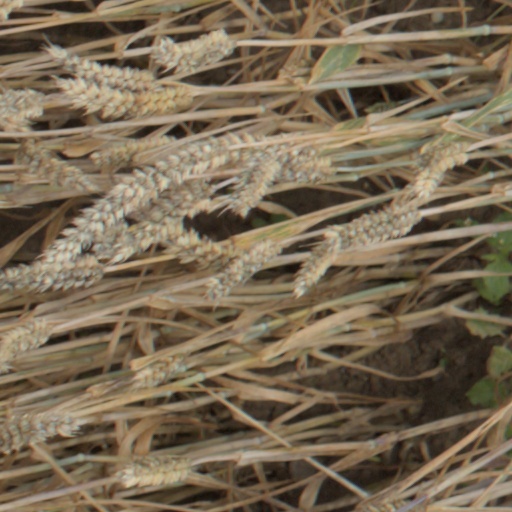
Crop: wheat